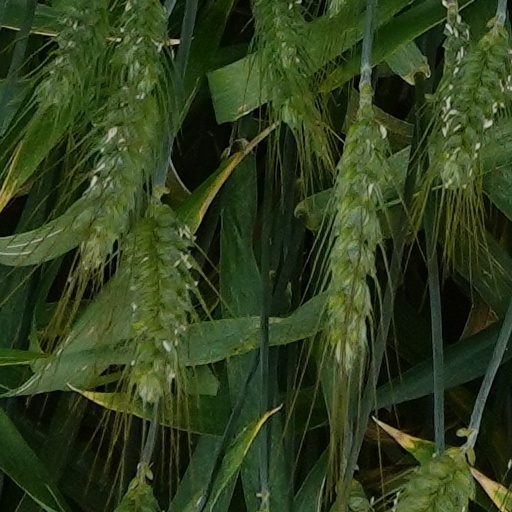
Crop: wheat